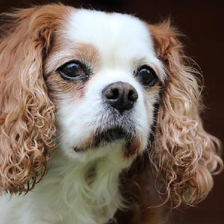
Label: animals